Road of Life

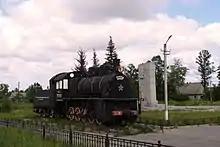
The steam locomotive at Petrokrepost railway station established in memory of a railwayman of the Road of Life

The Road of Life is commemorated by seven monuments and 46 memorial poles along the road, and 56 memorial poles along the railway; all are part of the Green Belt of Glory (Зелёный пояс славы).